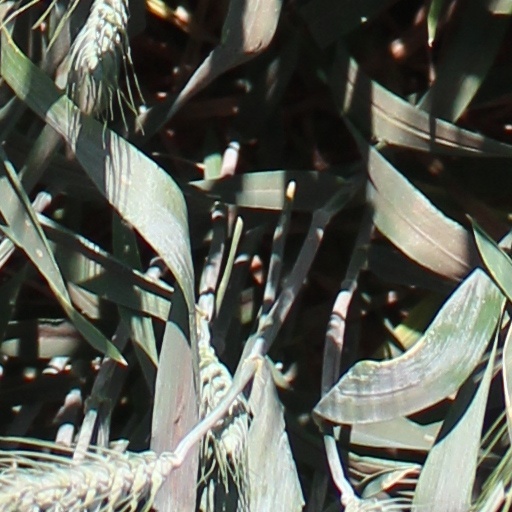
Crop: wheat